42nd Military Police Brigade

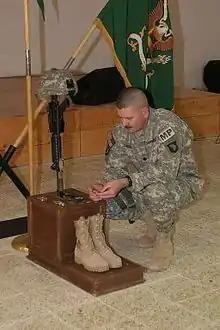
A 716th MP BN Commander mourning a fallen comrade at a ceremony in Iraq in 2008

In late June 2004, the 1st Military Police Brigade (Provisional) based at Joint Base Lewis-McChord, Washington, received word that it would be reflagged as the 42nd Military Police Brigade. On 15 October 2004 the provisional brigade was deactivated and the 42d Military Police Brigade was activated as the I Corps Military Police Brigade. The next day, the brigade received its own shoulder sleeve insignia. Responsibilities of the Brigade at Joint Base Lewis-McChord include the direction of inter-service corrections operations at the Northwestern Joint Regional Corrections Facility, as well as emergency services and force protection operations for the Joint Base Lewis-McChord area. The unit received word from the Department of the Army that it would deploy to Iraq less than thirty days after activation.